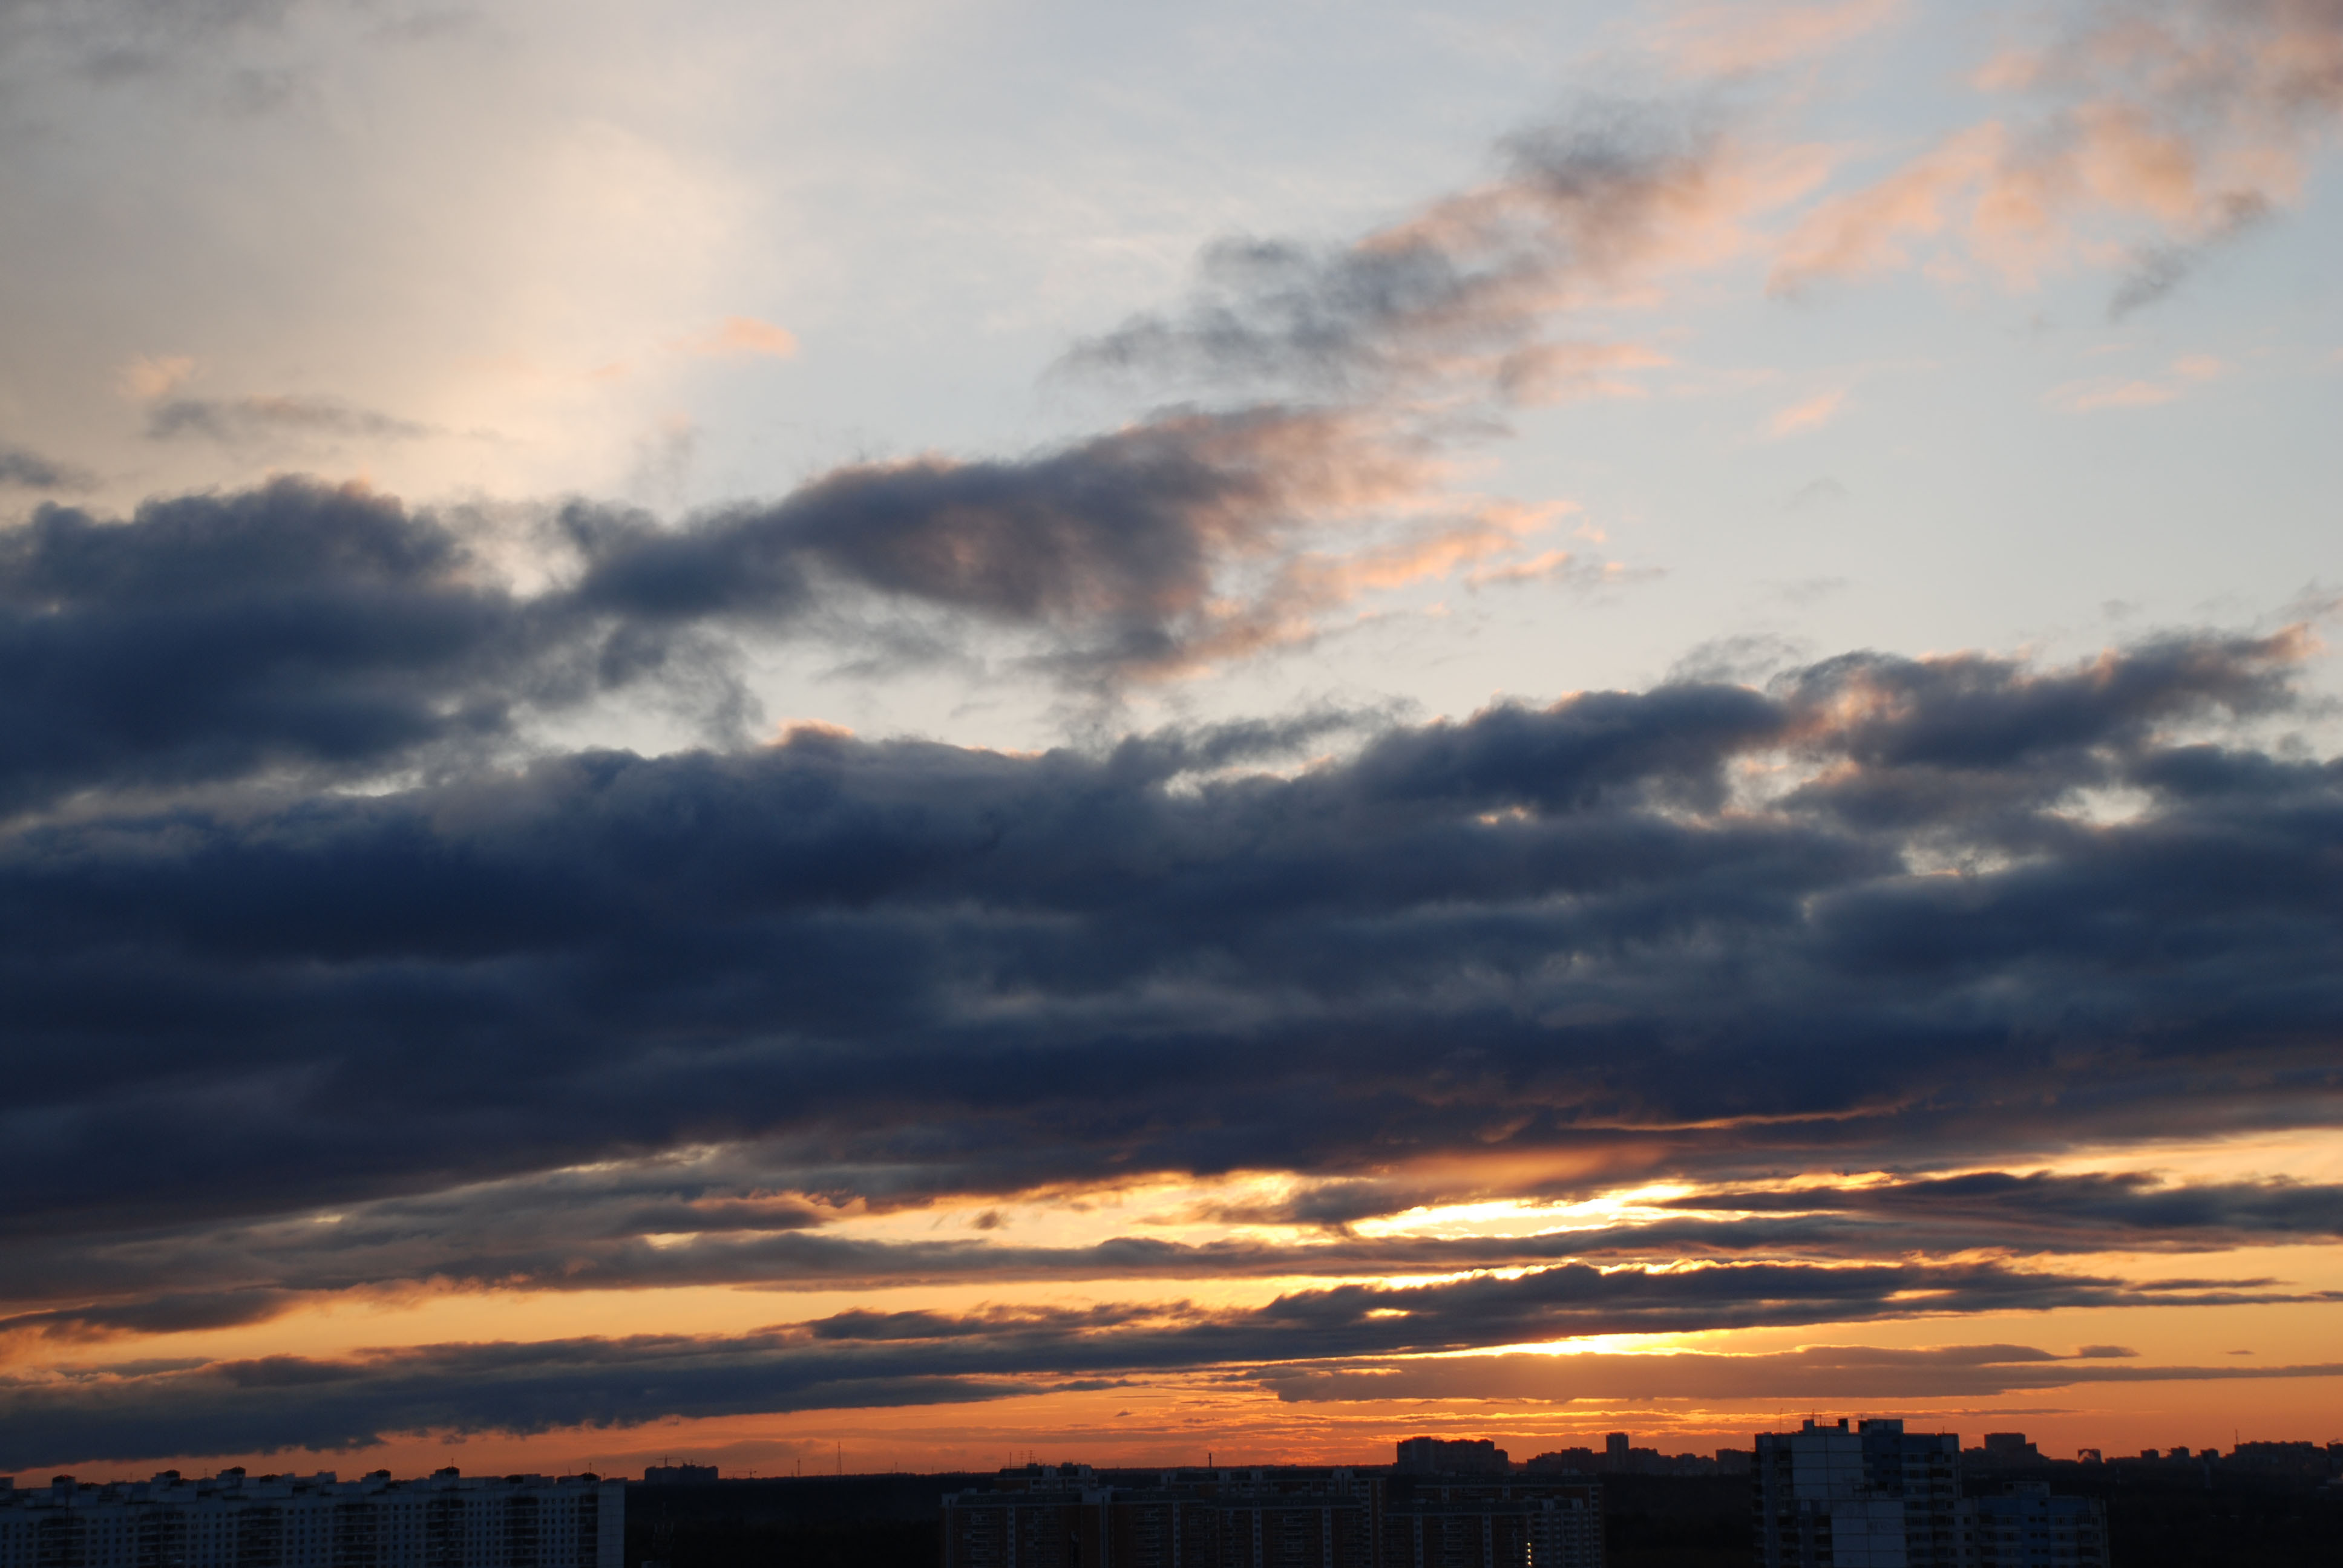
horizon, cloud, sky, sun, sunrise, sunset, skyline, sunlight, morning, dawn, city, atmosphere, dusk, evening, nikon, moscow, d80, nikond80, afterglow, meteorological phenomenon, red sky at morning